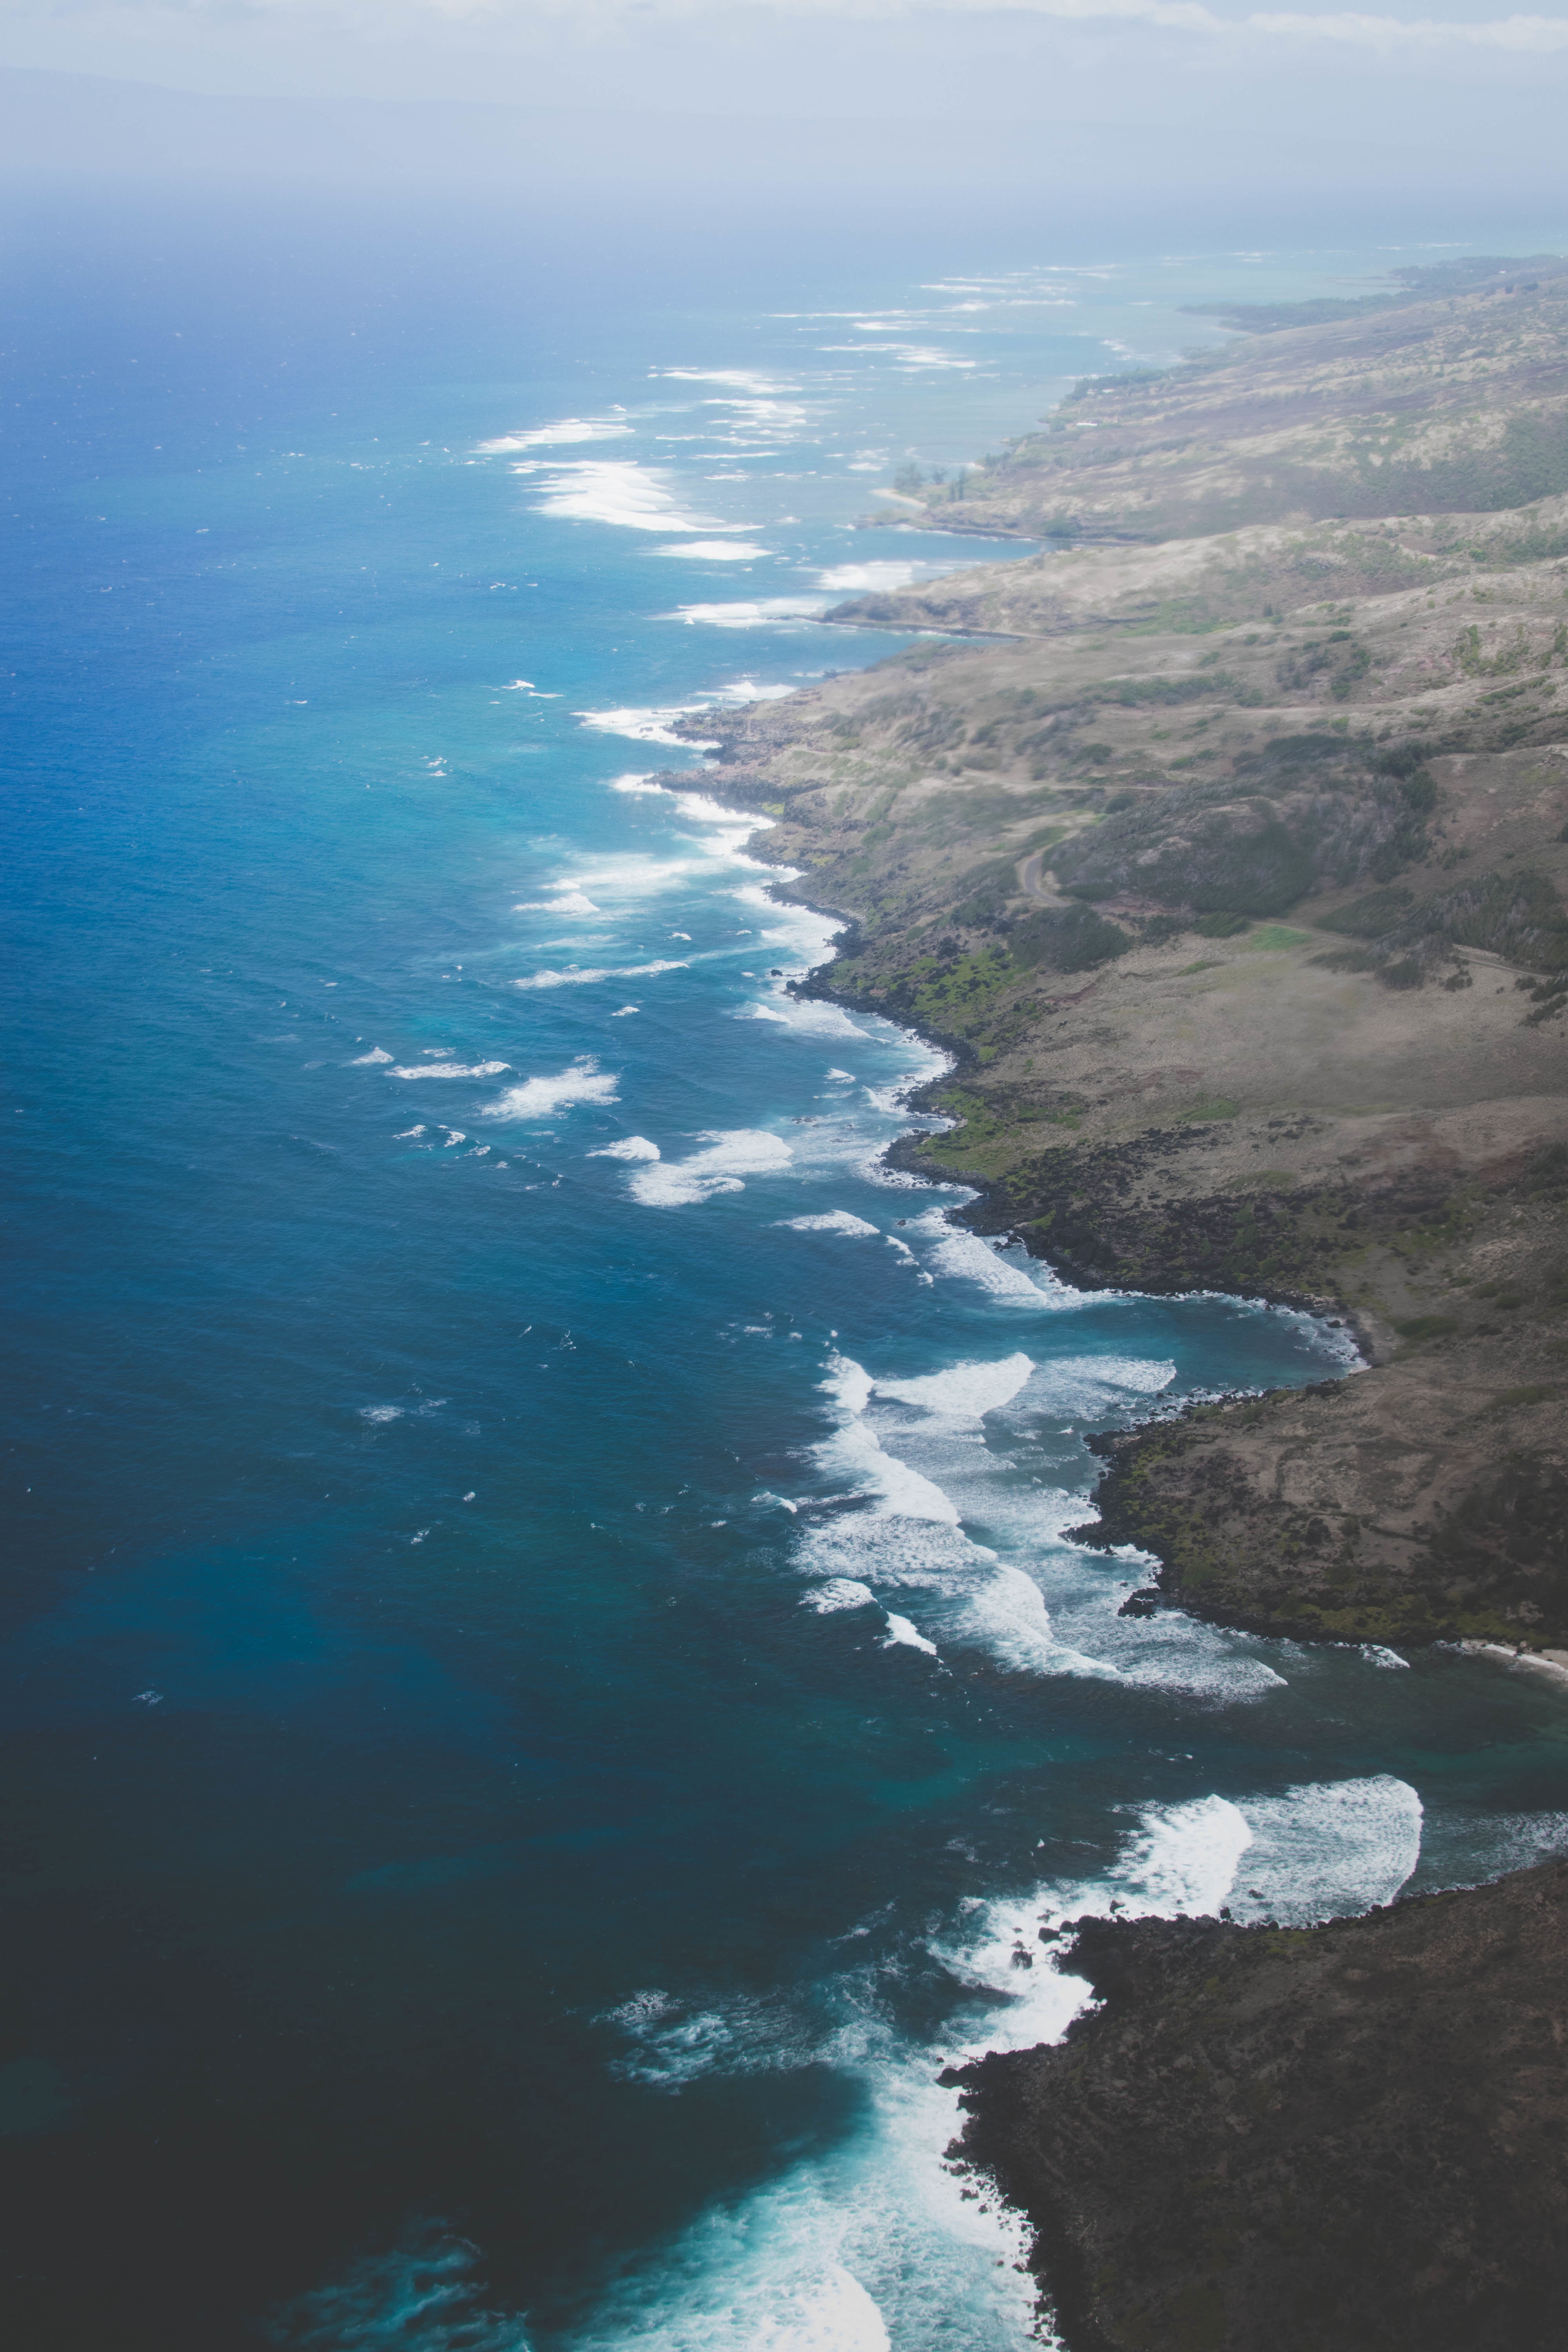
sea, coast, water, ocean, horizon, shore, wave, cliff, bay, terrain, body of water, cape, landform, aerial photography, geographical feature, wind wave